Episcopal Church of the Nativity (Rosedale, Louisiana)

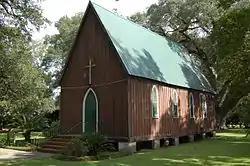

Church of the Nativity is a historic small Gothic Revival frame church building located at 15615 Laurel Street in Rosedale, Louisiana that is part of the Episcopal Diocese of Louisiana.